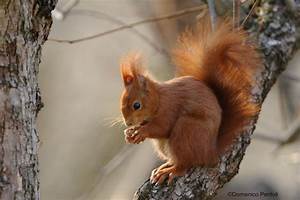
Label: scoiattolo